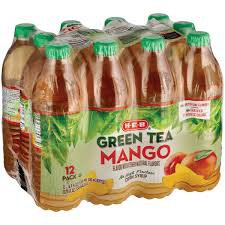
Label: Mango